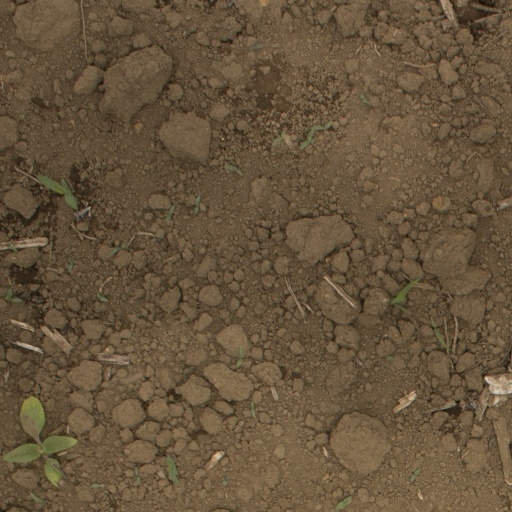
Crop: Jerusalem artichoke